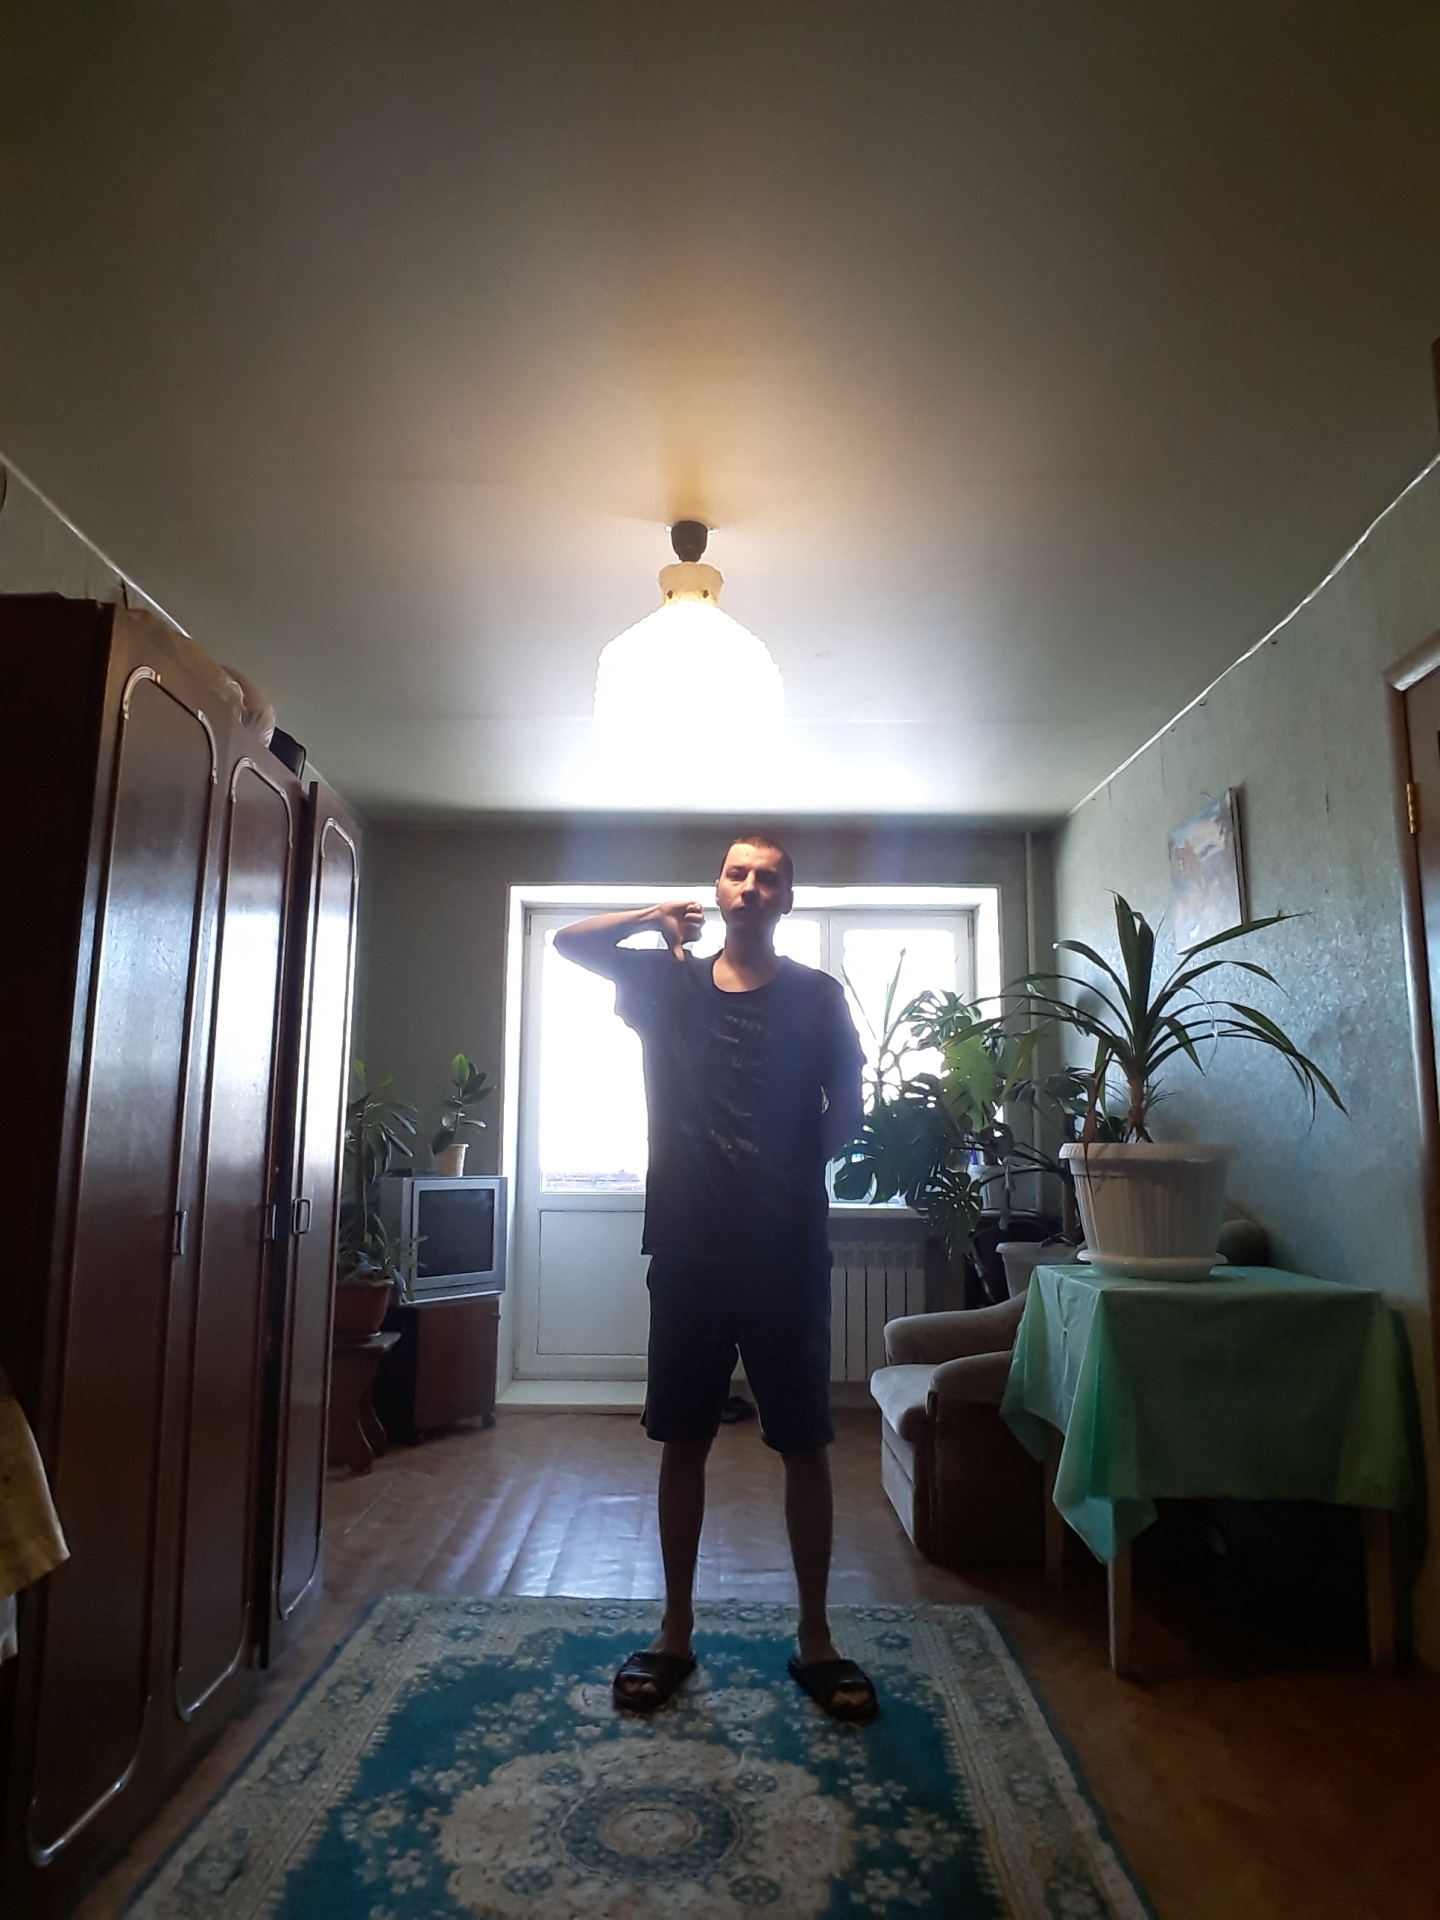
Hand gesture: dislike